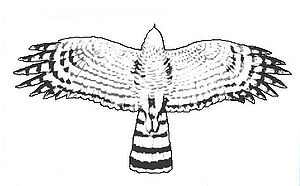
Spurvehøg / Jagtteknik
Spurvehøg i flugt. Bemærk den lange hale og de brede afrundede vinger.
Spurvehøgen er en relativt lille rovfugl. Den er fredet i Danmark.